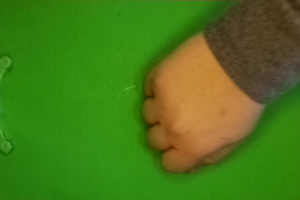
Label: rock